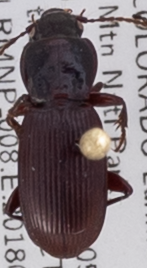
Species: Pterostichus restrictus
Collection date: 2018-07-09
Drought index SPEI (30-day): -0.71
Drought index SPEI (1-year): -1.01
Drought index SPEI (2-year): -0.71